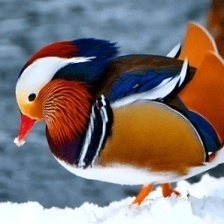
Species: MANDRIN DUCK
Scientific name: AIX GALERICULATA
ImageNet parent category: drake